Aar Valley Railway

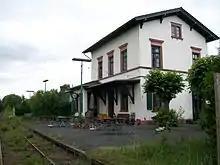
Flacht station (currently a restaurant) is to be reactivated in 2015.

At the end of August 2008, the "Zweckverband Schienenpersonennahverkehr Rheinland-Pfalz-Nord" (Northern Rhineland-Palatinate Public Transport Association, SPNV-Nord) decided to reactivate the Limburg–Zollhaus section in 2014 with an hourly regional service as part of Rhineland-Palatinate integrated regular interval service ("Rheinland-Pfalz-Takt"). This would form part of the "Rheinland-Pfalz-Takt 2015" concept, which includes the reactivation of disused railway lines. The expected travel time on the 13.7 km long section between Zollhaus and Limburg (including a reversal in Diez) would be 20 minutes and thus only half as long as the existing bus service. A diesel multiple unit would operate a shuttle service on the line. In addition to the reactivation of the existing stations additional stations would be established in Niederneisen, Holzheim and Freiendiez. It was announced in 2011 that the commissioning would be delayed, however, until August 2015. A proposed extension of the reactivated section of line to Michelbach was ruled out for cost reasons, since it would require a second vehicle.